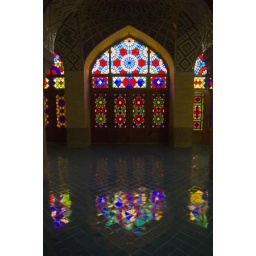
The stained glass reflects off the floor in the Winter Prayer Hall in Shiraz.